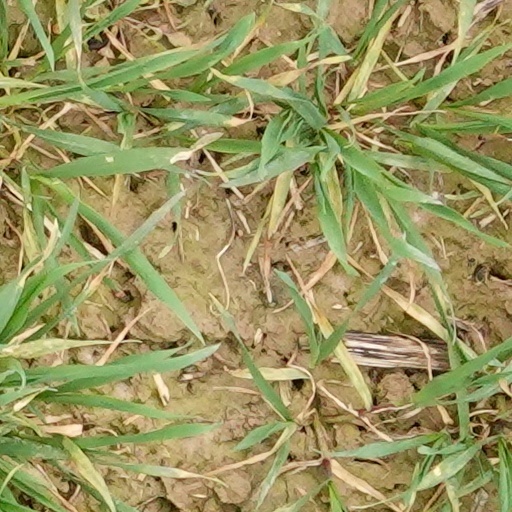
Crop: wheat